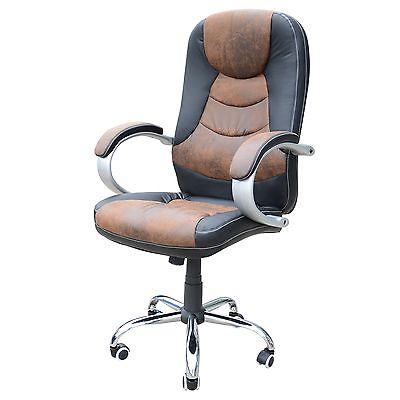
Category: chair